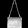
Label: Bag